Kingston upon Hull

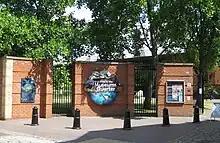
Museums Quarter corner of garden

Kingston upon Hull is on the northern bank of the Humber Estuary. The city centre is west of the River Hull and close to the Humber. The city is built upon alluvial and glacial deposits which overlie chalk rocks but the underlying chalk has no influence on the topography. The land within the city is generally very flat and is only 2 to 4 metres (6.5 to 13 ft) above sea level. Because of the relative flatness of the site there are few physical constraints upon building and many open areas are the subject of pressures to build.